Renzo Ravenna

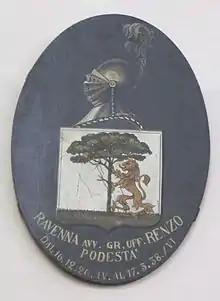
Coat of arms of the mayor Renzo Ravenna, Municipality of Ferrara

Ravenna initially approached Fascism by being attracted to nationalist and irredentist ideas, as was also the case for various members of the Jewish bourgeoisie, and his long-standing friendship and esteem for Balbo, despite the obvious difference between the two, was very influential at this stage. With Balbo and Panunzio he founded a revolutionary action group in the city, and became part, in 1922, of a small circle of the party official's close associates, was a candidate in the local administrative elections at the end of that same year, in a climate of strong political contrast and violence, and became an alderman. In the meantime, he continued to practice his profession as a lawyer, although he devoted less and less time to it. In 1923 his assessorship was directly involved in the early stages of urban planning intervention in the city, particularly with the restoration of the Castello Estense and the Palazzo del Comune. On that occasion he contributed to the decision to rebuild the tower that fell in 1570 at the beginning of the earthquake swarm that struck the city until 1574, also participating with a donation.